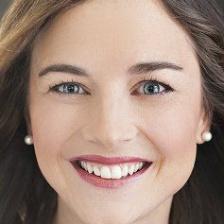
Label: faces